United Nations Security Council Resolution 1298

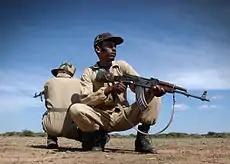
Ethiopian soldiers

United Nations Security Council resolution 1298, adopted unanimously on 17 May 2000, after reaffirming resolutions 1177 (1998), 1226 (1999), 1227 (1999) and 1297 (2000) on the situation between Eritrea and Ethiopia, the Council condemned continuing hostilities and imposed an arms embargo on both countries.